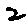
Label: 2